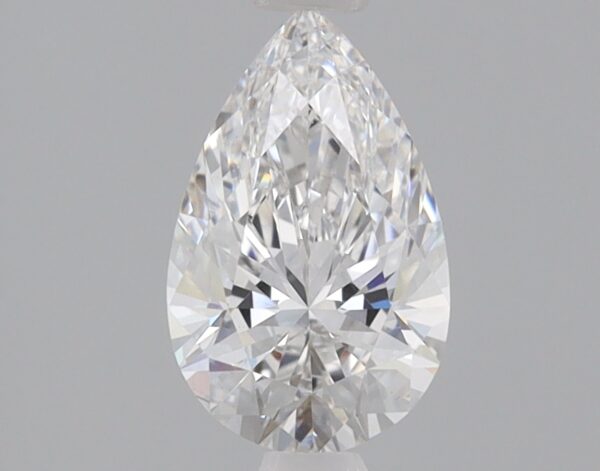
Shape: pear
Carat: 0.91
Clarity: VS1
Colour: E
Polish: EX
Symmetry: EX
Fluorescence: NONE
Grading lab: IGI
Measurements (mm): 8.76 x 5.46 x 3.44